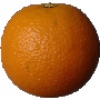
Label: orange